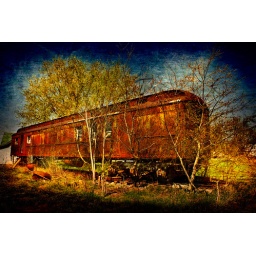
This train car is parked permanently in a yard in Royal, Nebraska.